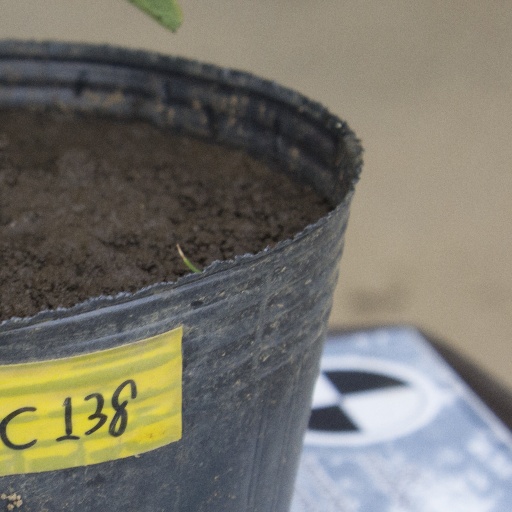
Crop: soybean